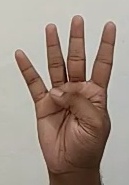
ASL sign: 4